Kirkenes–Bjørnevatn Line

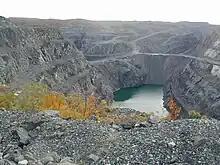
Bjørnevatn Mine

In 1910, construction started of an electric power supply for tracks at the port. Originally it had 500 volts direct current, but this was later reduced to 400 volts. Because an overhead wire could interfere with the cranes, third-rail conduction was chosen. However, because of the possibility of iron slimes spilling onto the tracks, the railway chose to use two conductor rails, one on each side of the track, and avoid the return current running through the tracks. The electric components were delivered by Siemens-Schuckert and were taken into use in 1912. The company took delivery of two electric locomotives, both with a Bo wheel arrangement, in 1910 and 1911. Sydvaranger operated one port train every 45 minutes, consisting of one locomotive and four hopper cars, with a combined of ore.